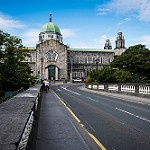
Scene: Outdoor